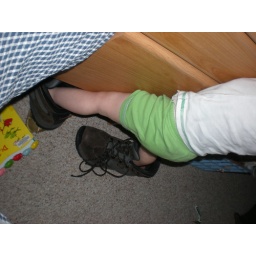
walking in daddy's shoes